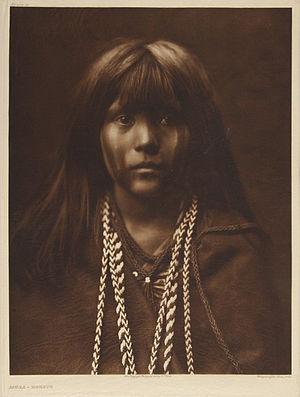
Mosa - Mohave, 1903